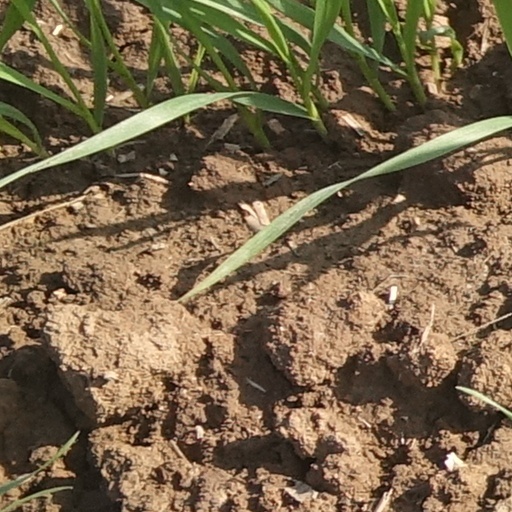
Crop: wheat